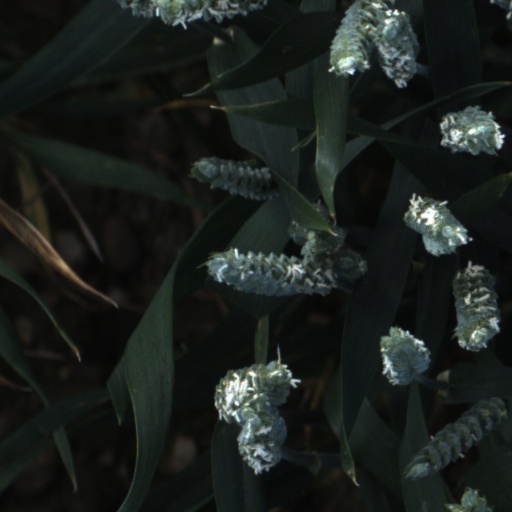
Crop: wheat